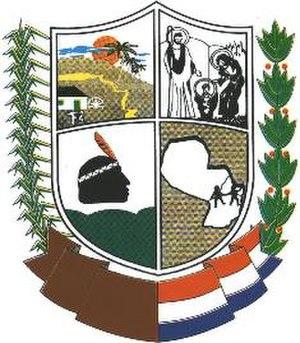
Le département de Canindeyú est un des 17 départements du Paraguay. Son code ISO 3166-2 est PY-14.